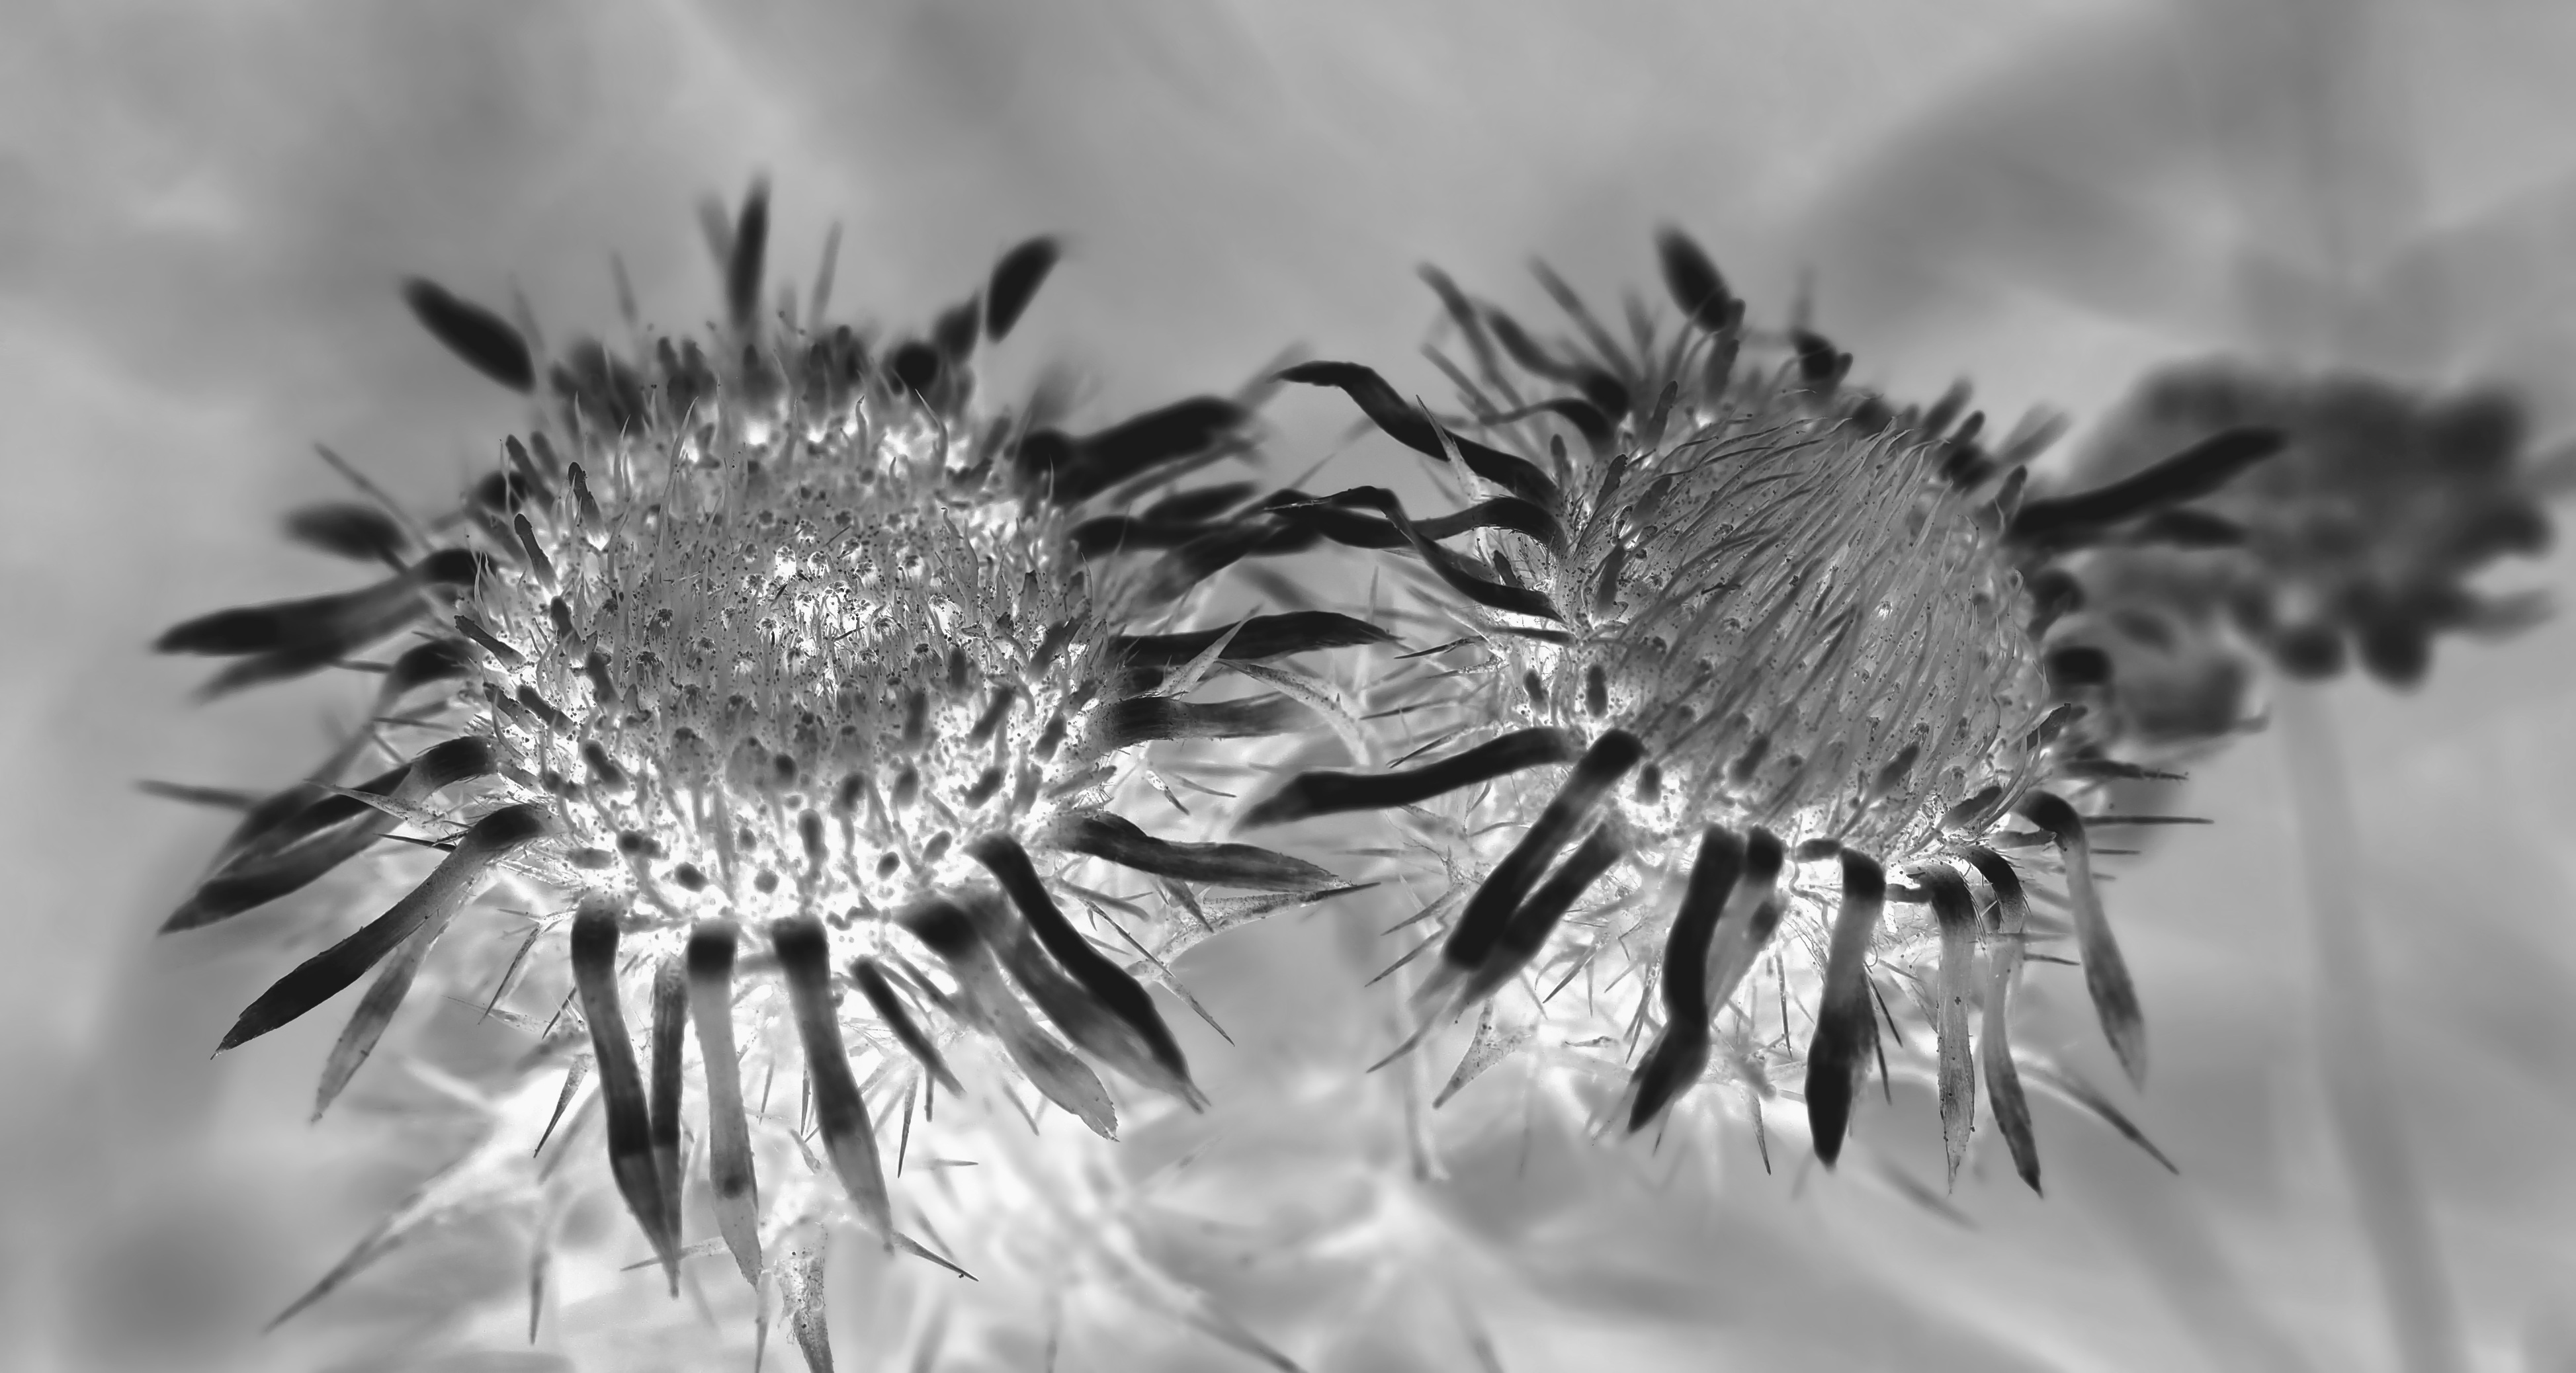
nature, branch, black and white, plant, photography, dandelion, flower, petal, frost, live, pollen, monochrome, flora, close up, macro photography, flowering plant, daisy family, monochrome photography, sunflower seed, plant stem, thorns spines and prickles